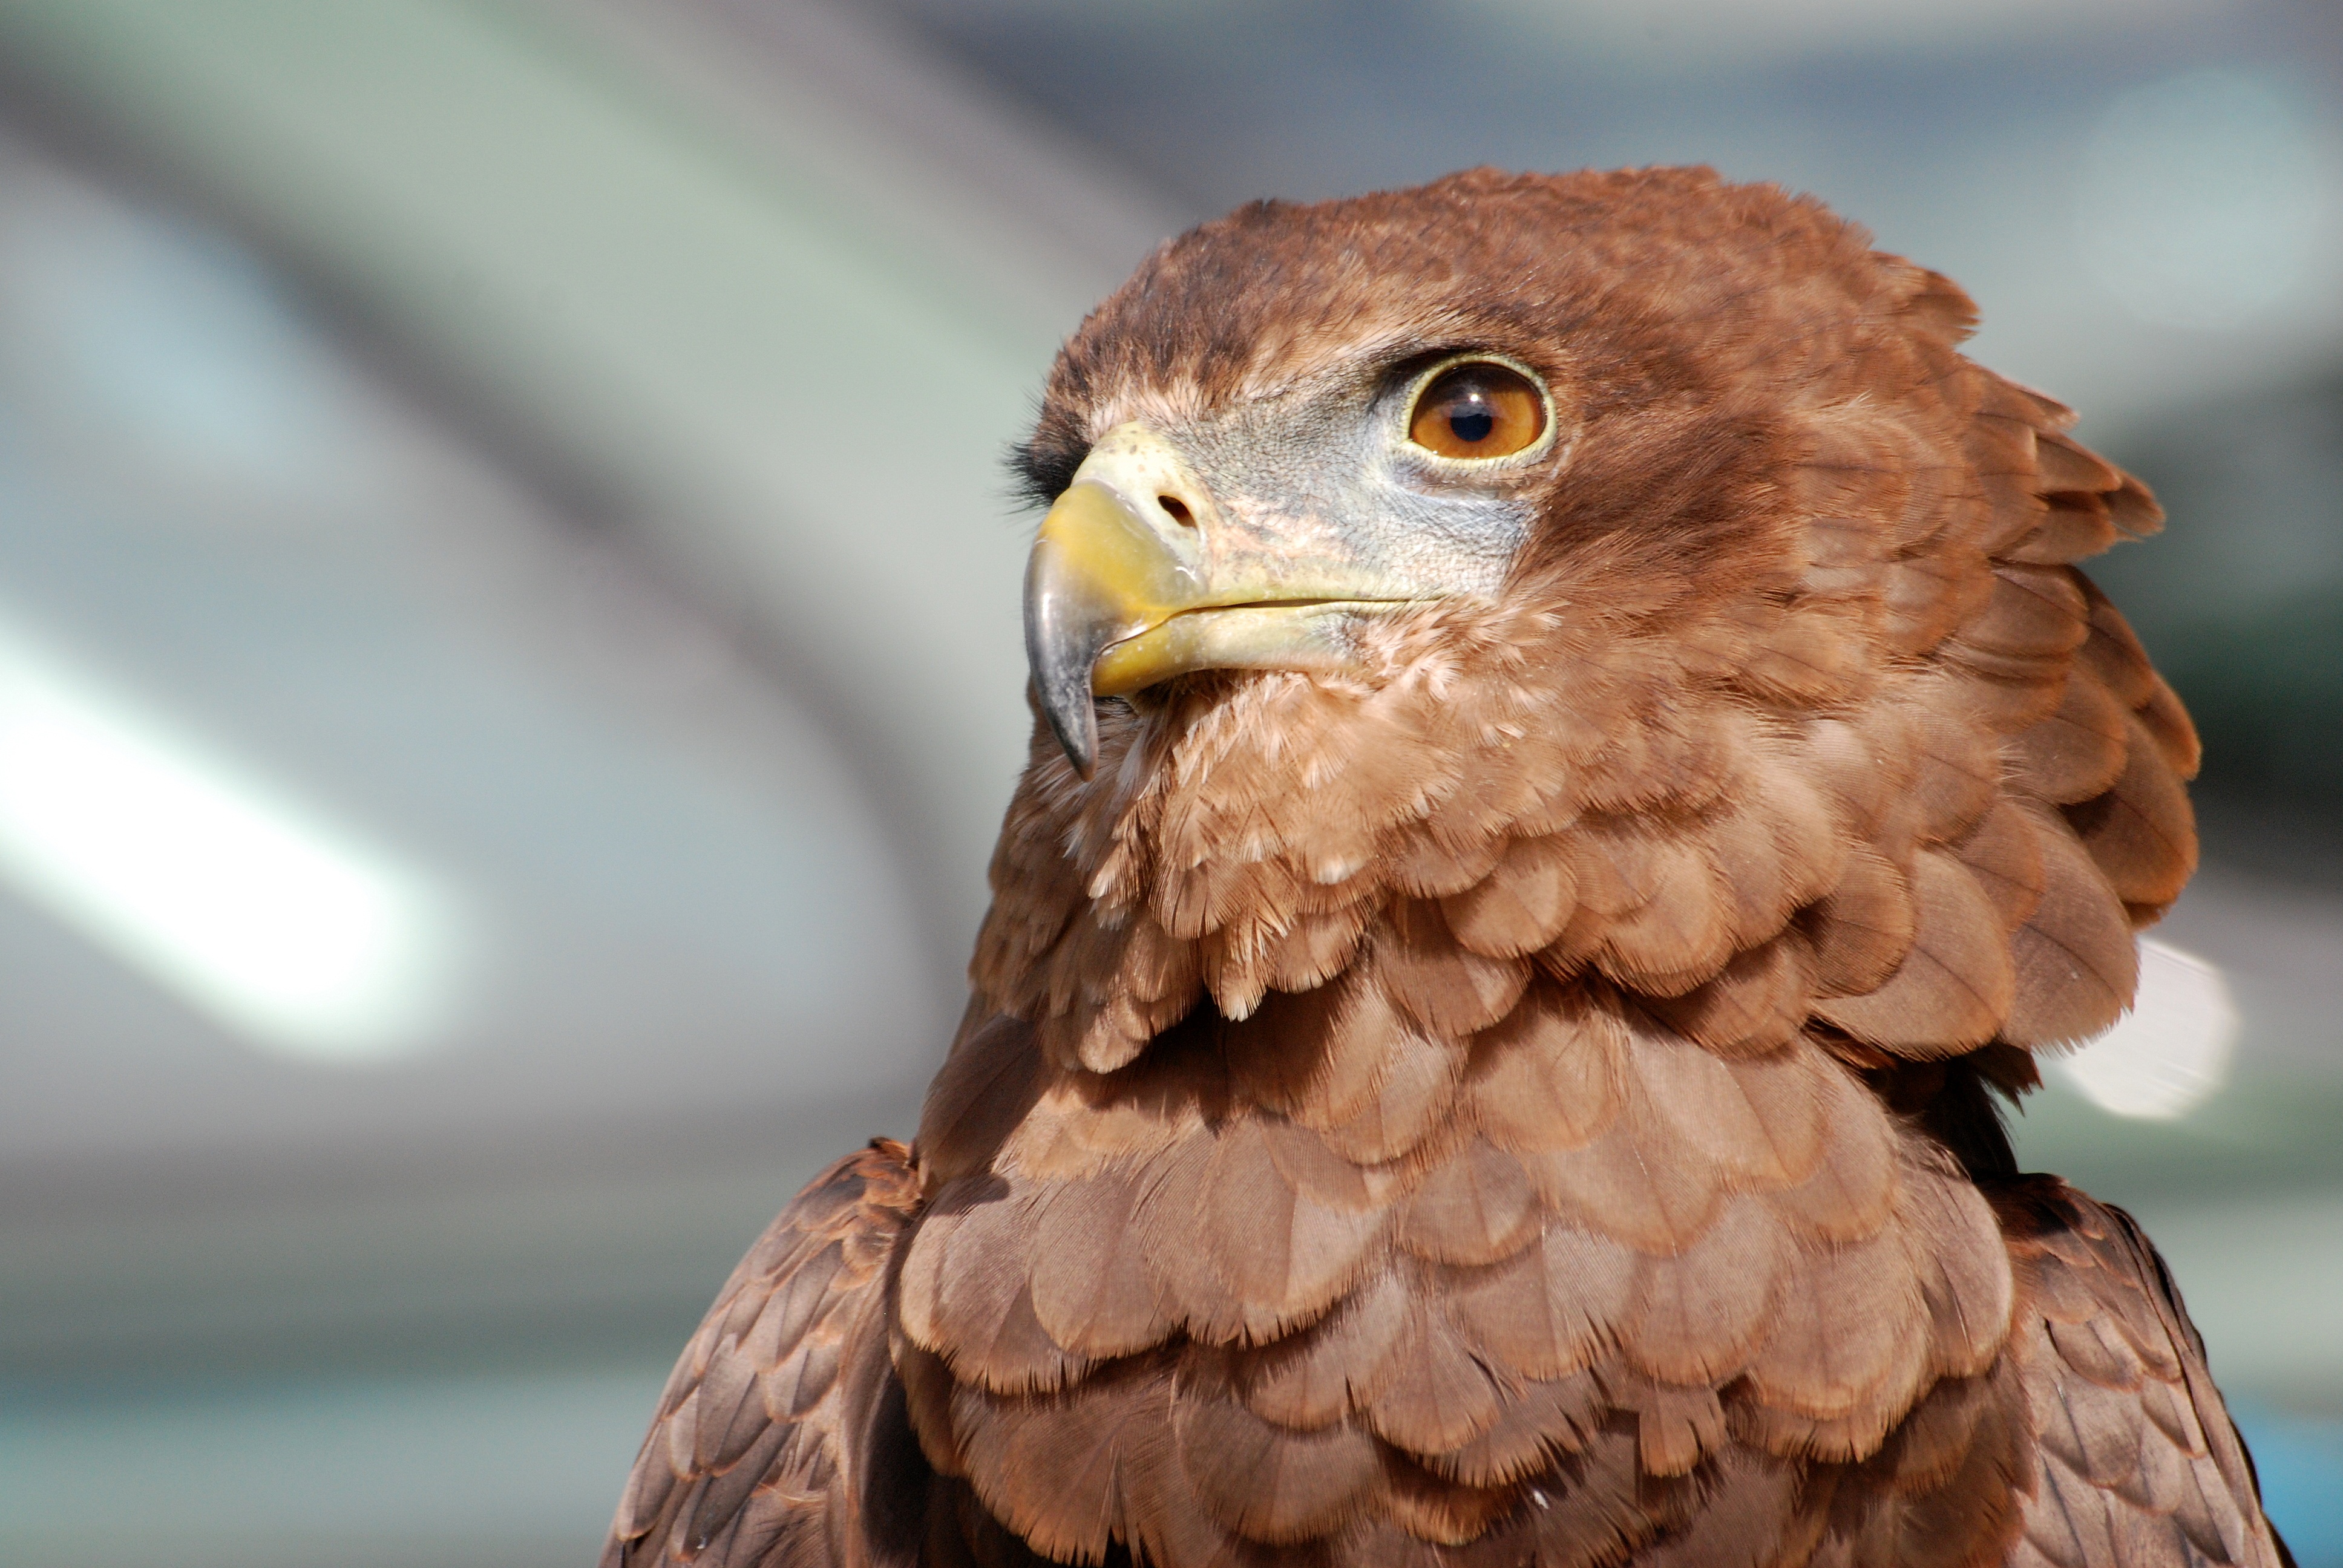
bird, wing, wildlife, beak, eagle, predator, hawk, fauna, raptor, bird of prey, close up, eyes, vertebrate, falcon, buzzard, falconry, accipitriformes